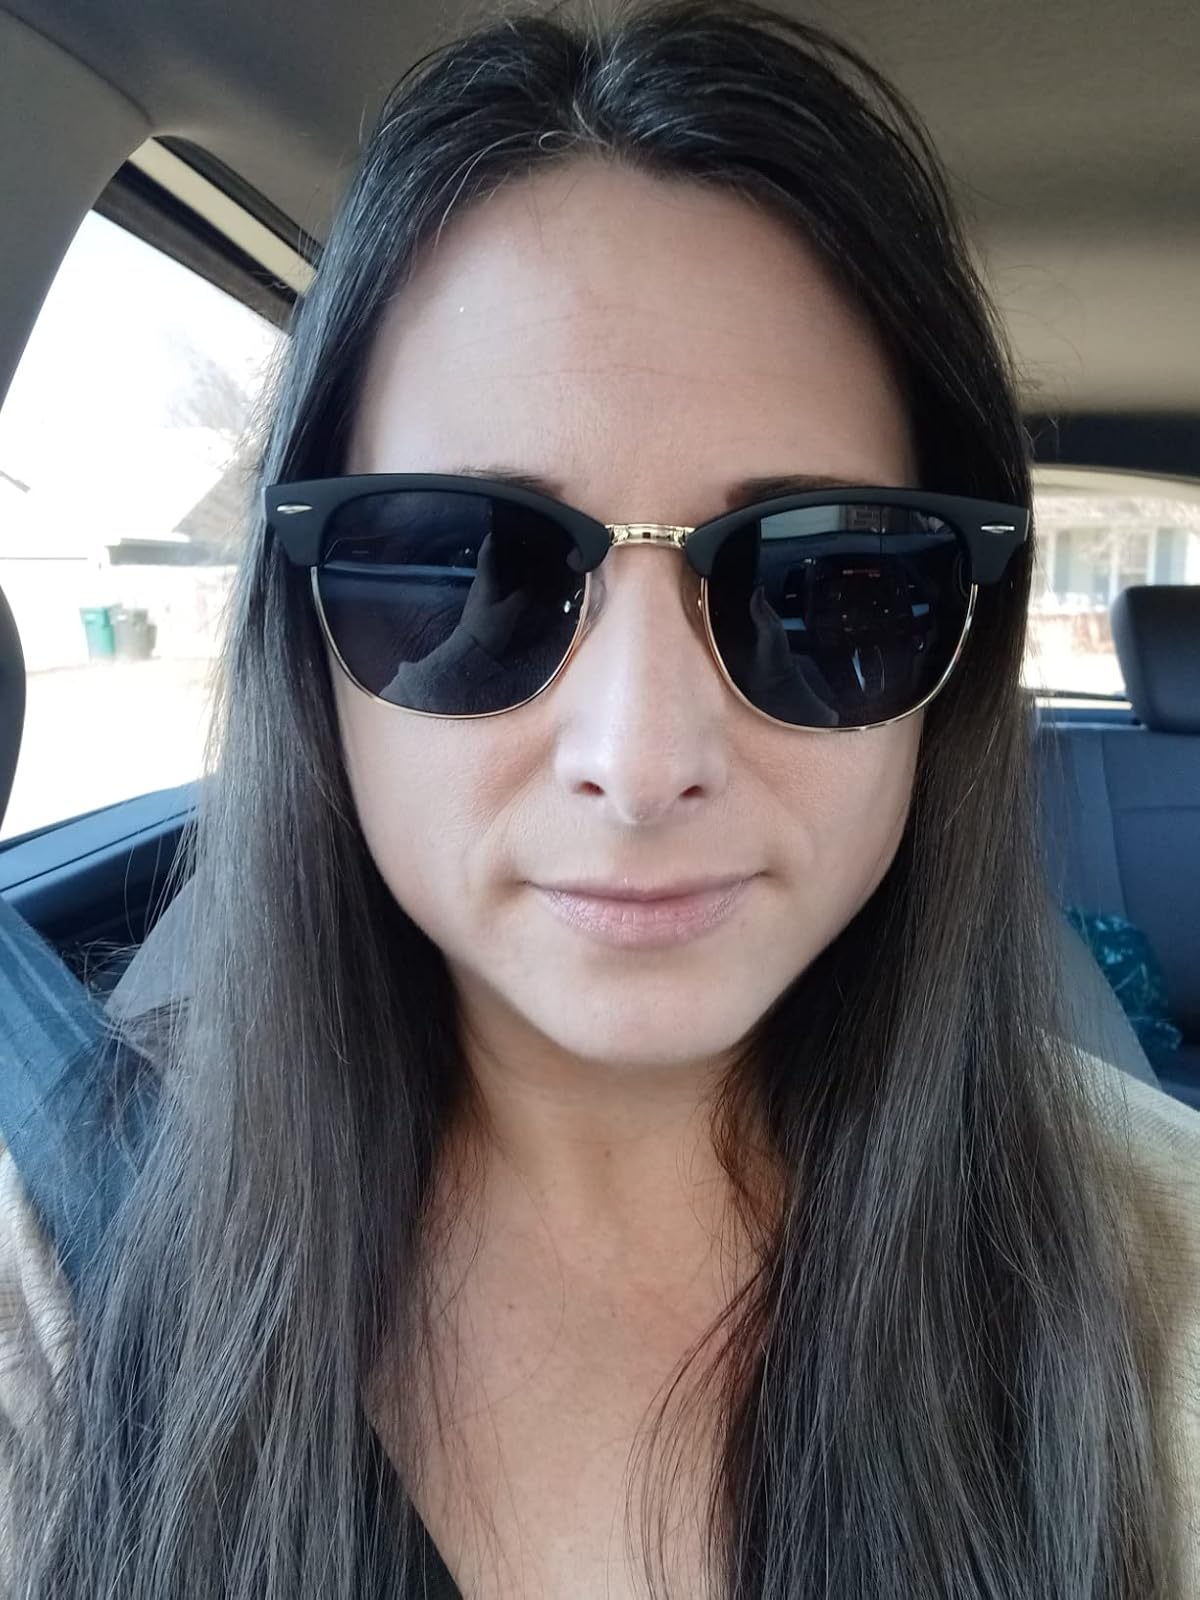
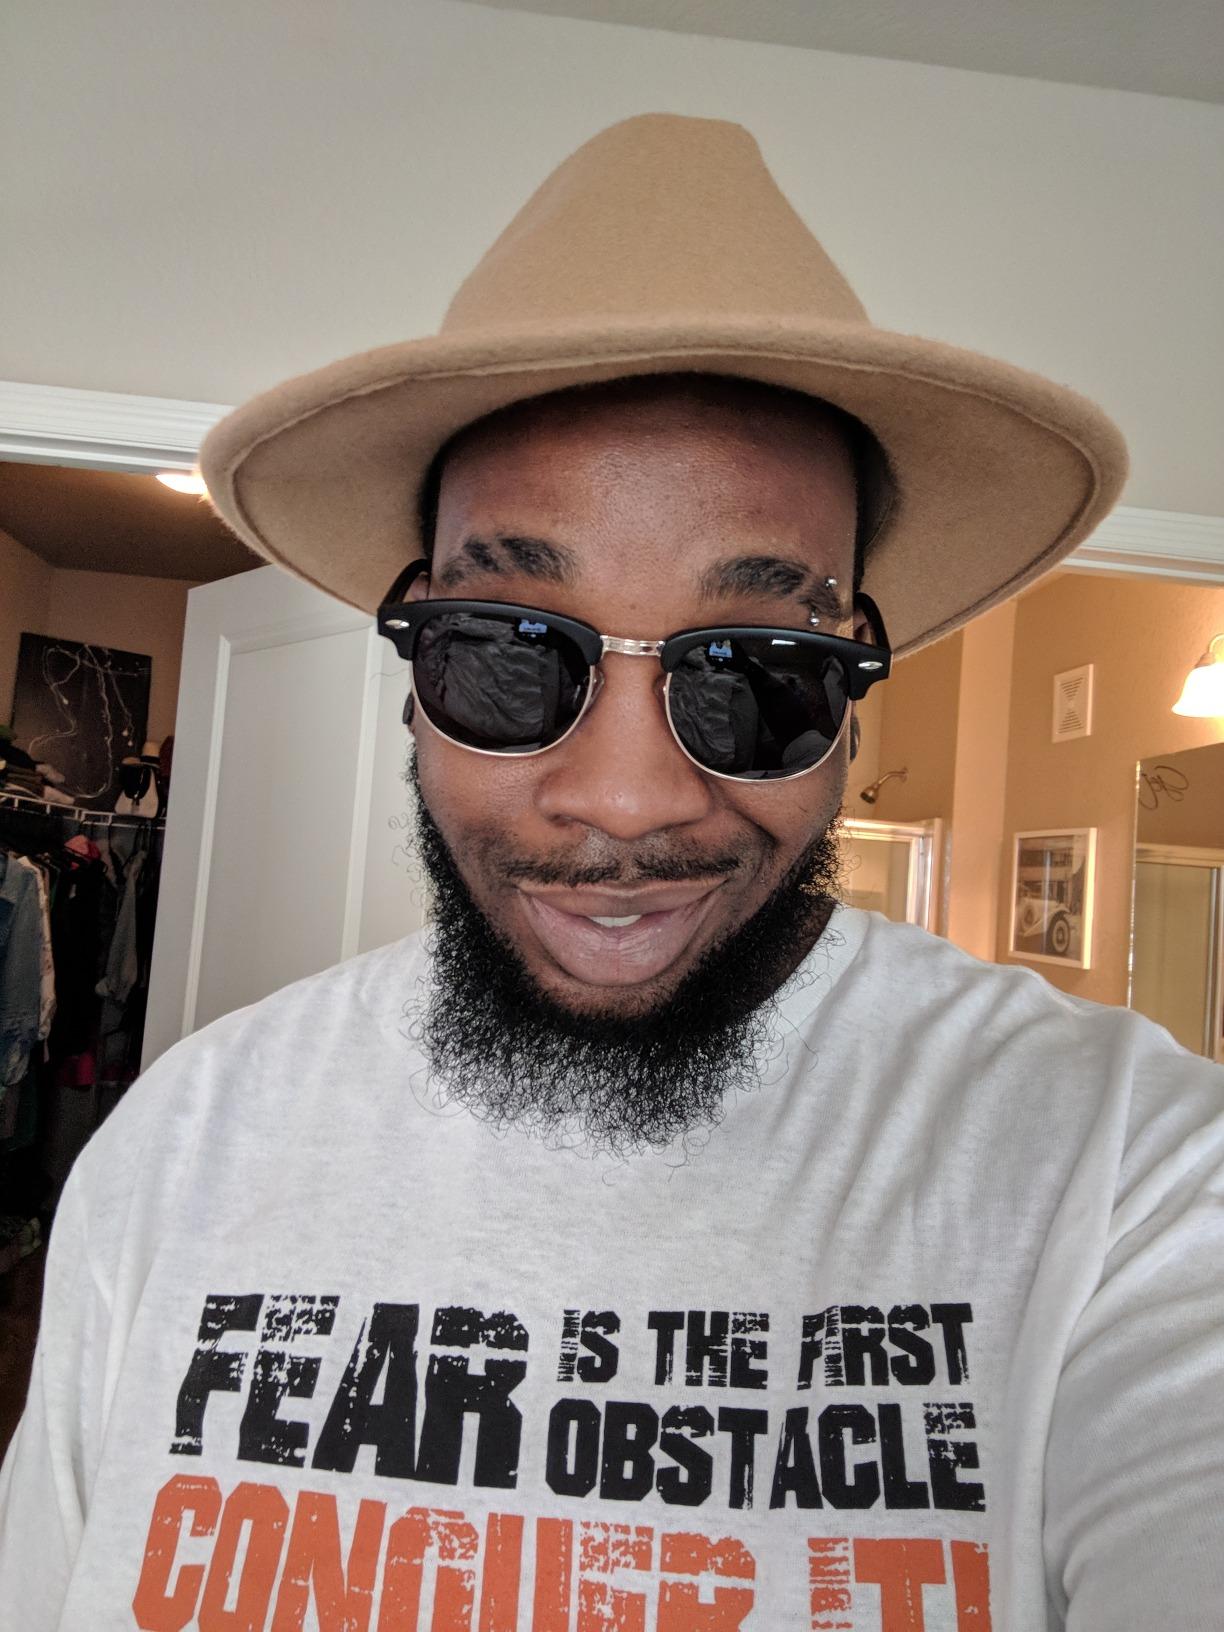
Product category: accessories_sunglasses
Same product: yes